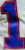
Number: 1